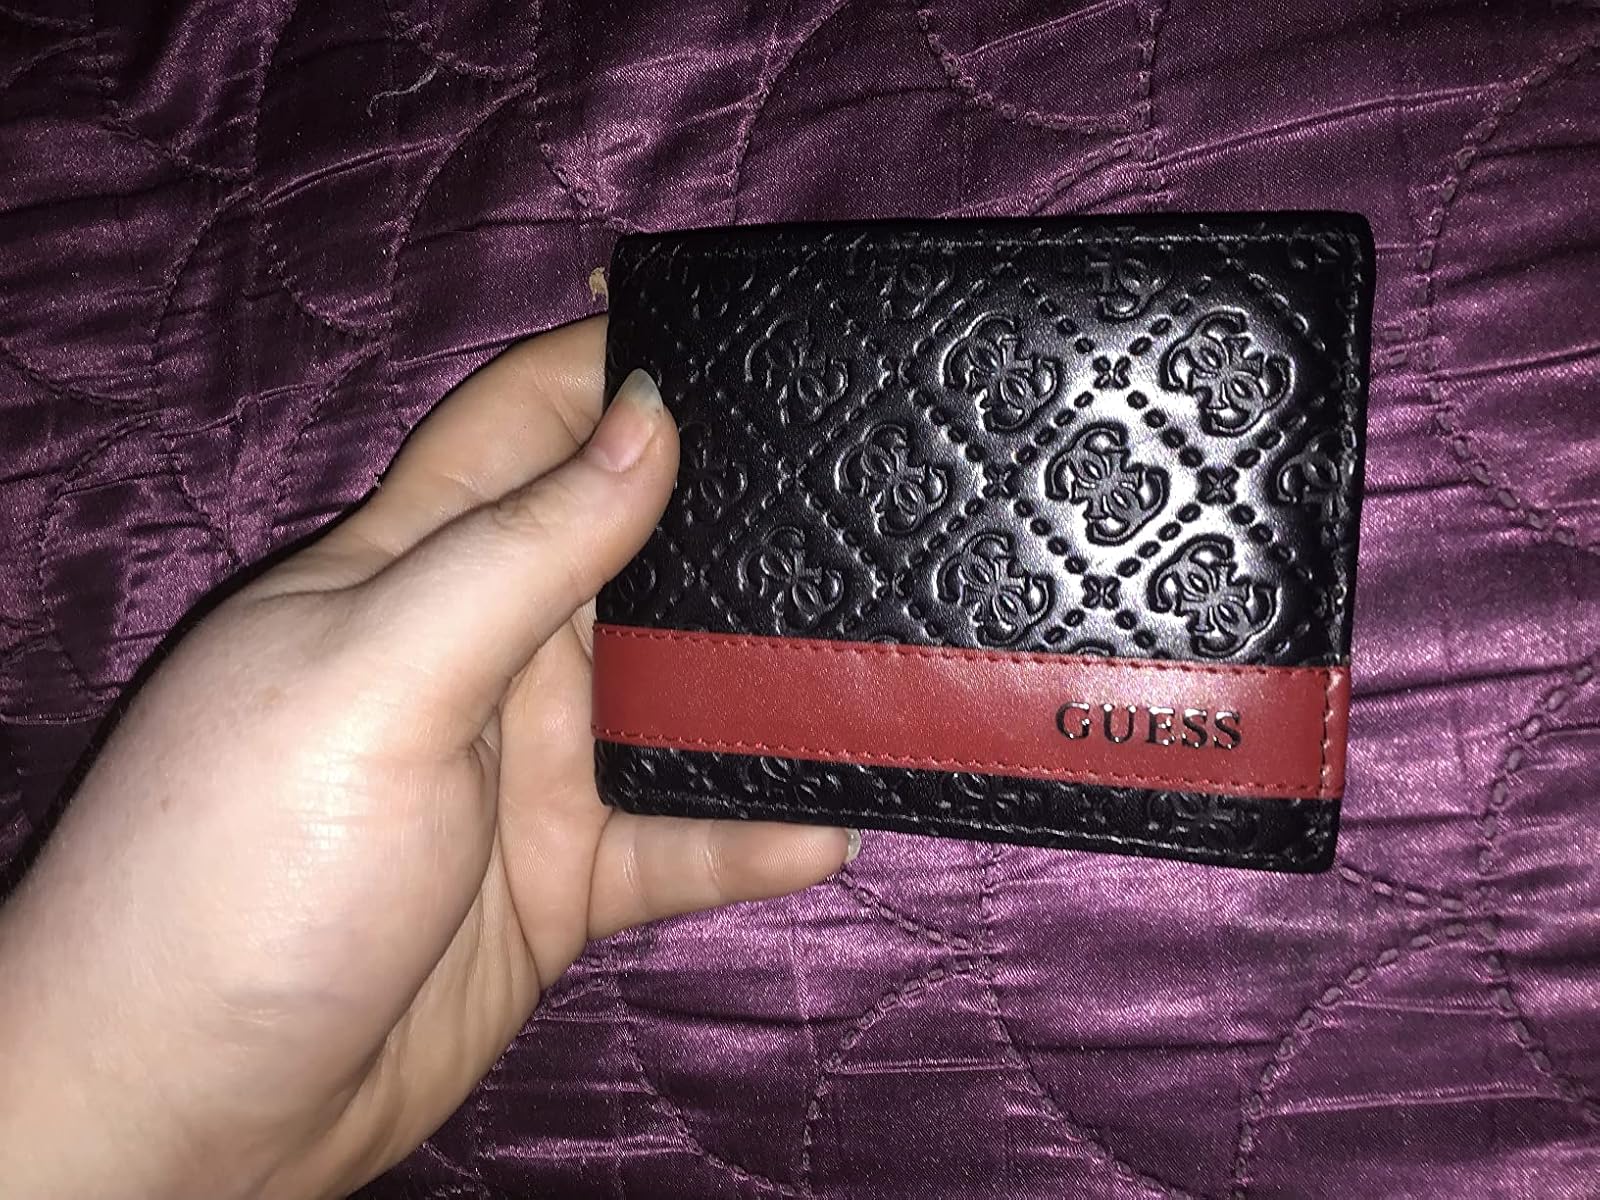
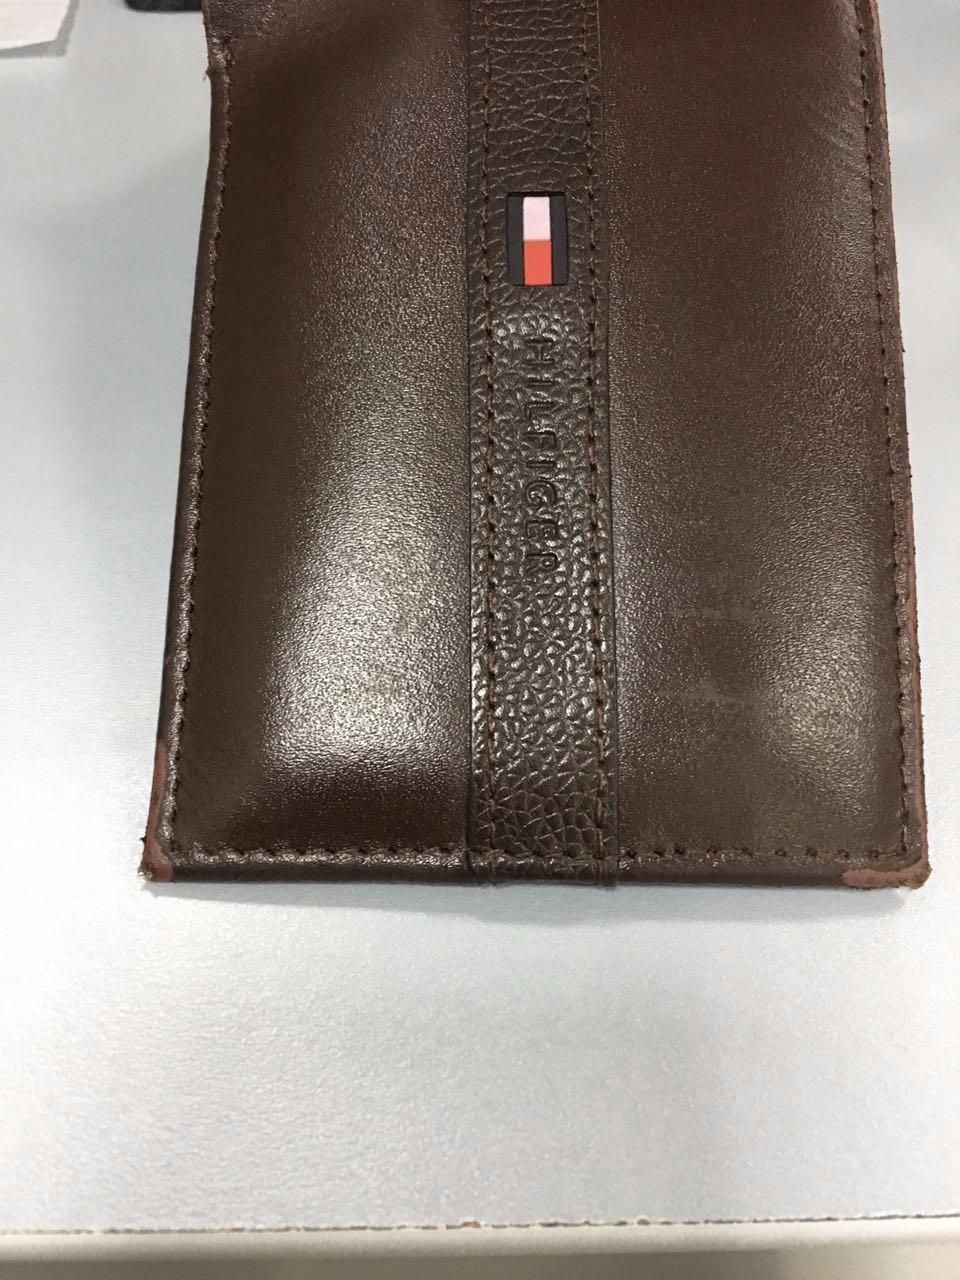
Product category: accessories_wallet
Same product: no